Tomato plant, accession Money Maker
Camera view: vertical (180 deg); turntable rotation: 330 degrees
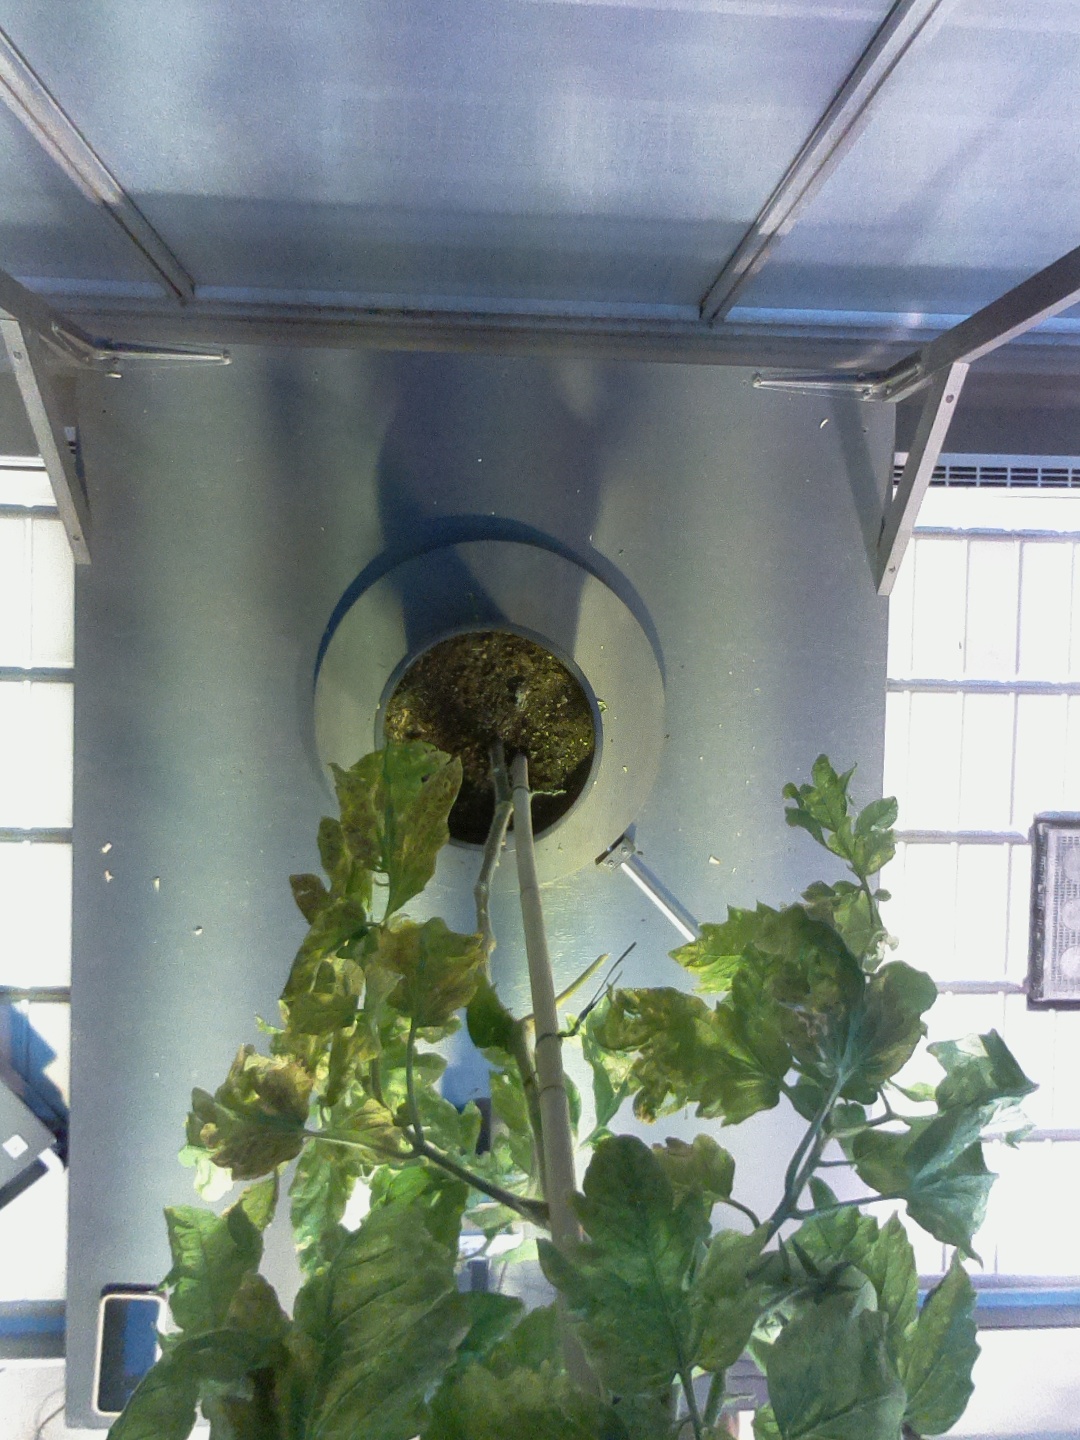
BBCH growth stage 77: 70%-80% of final fruit size